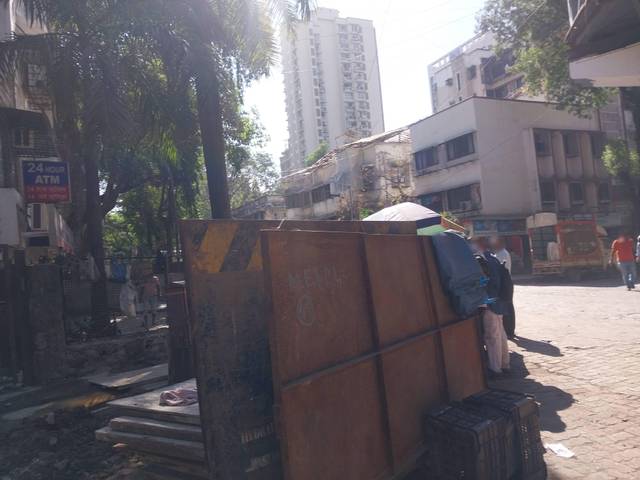
Region: India
Coordinates: 19.163, 72.847